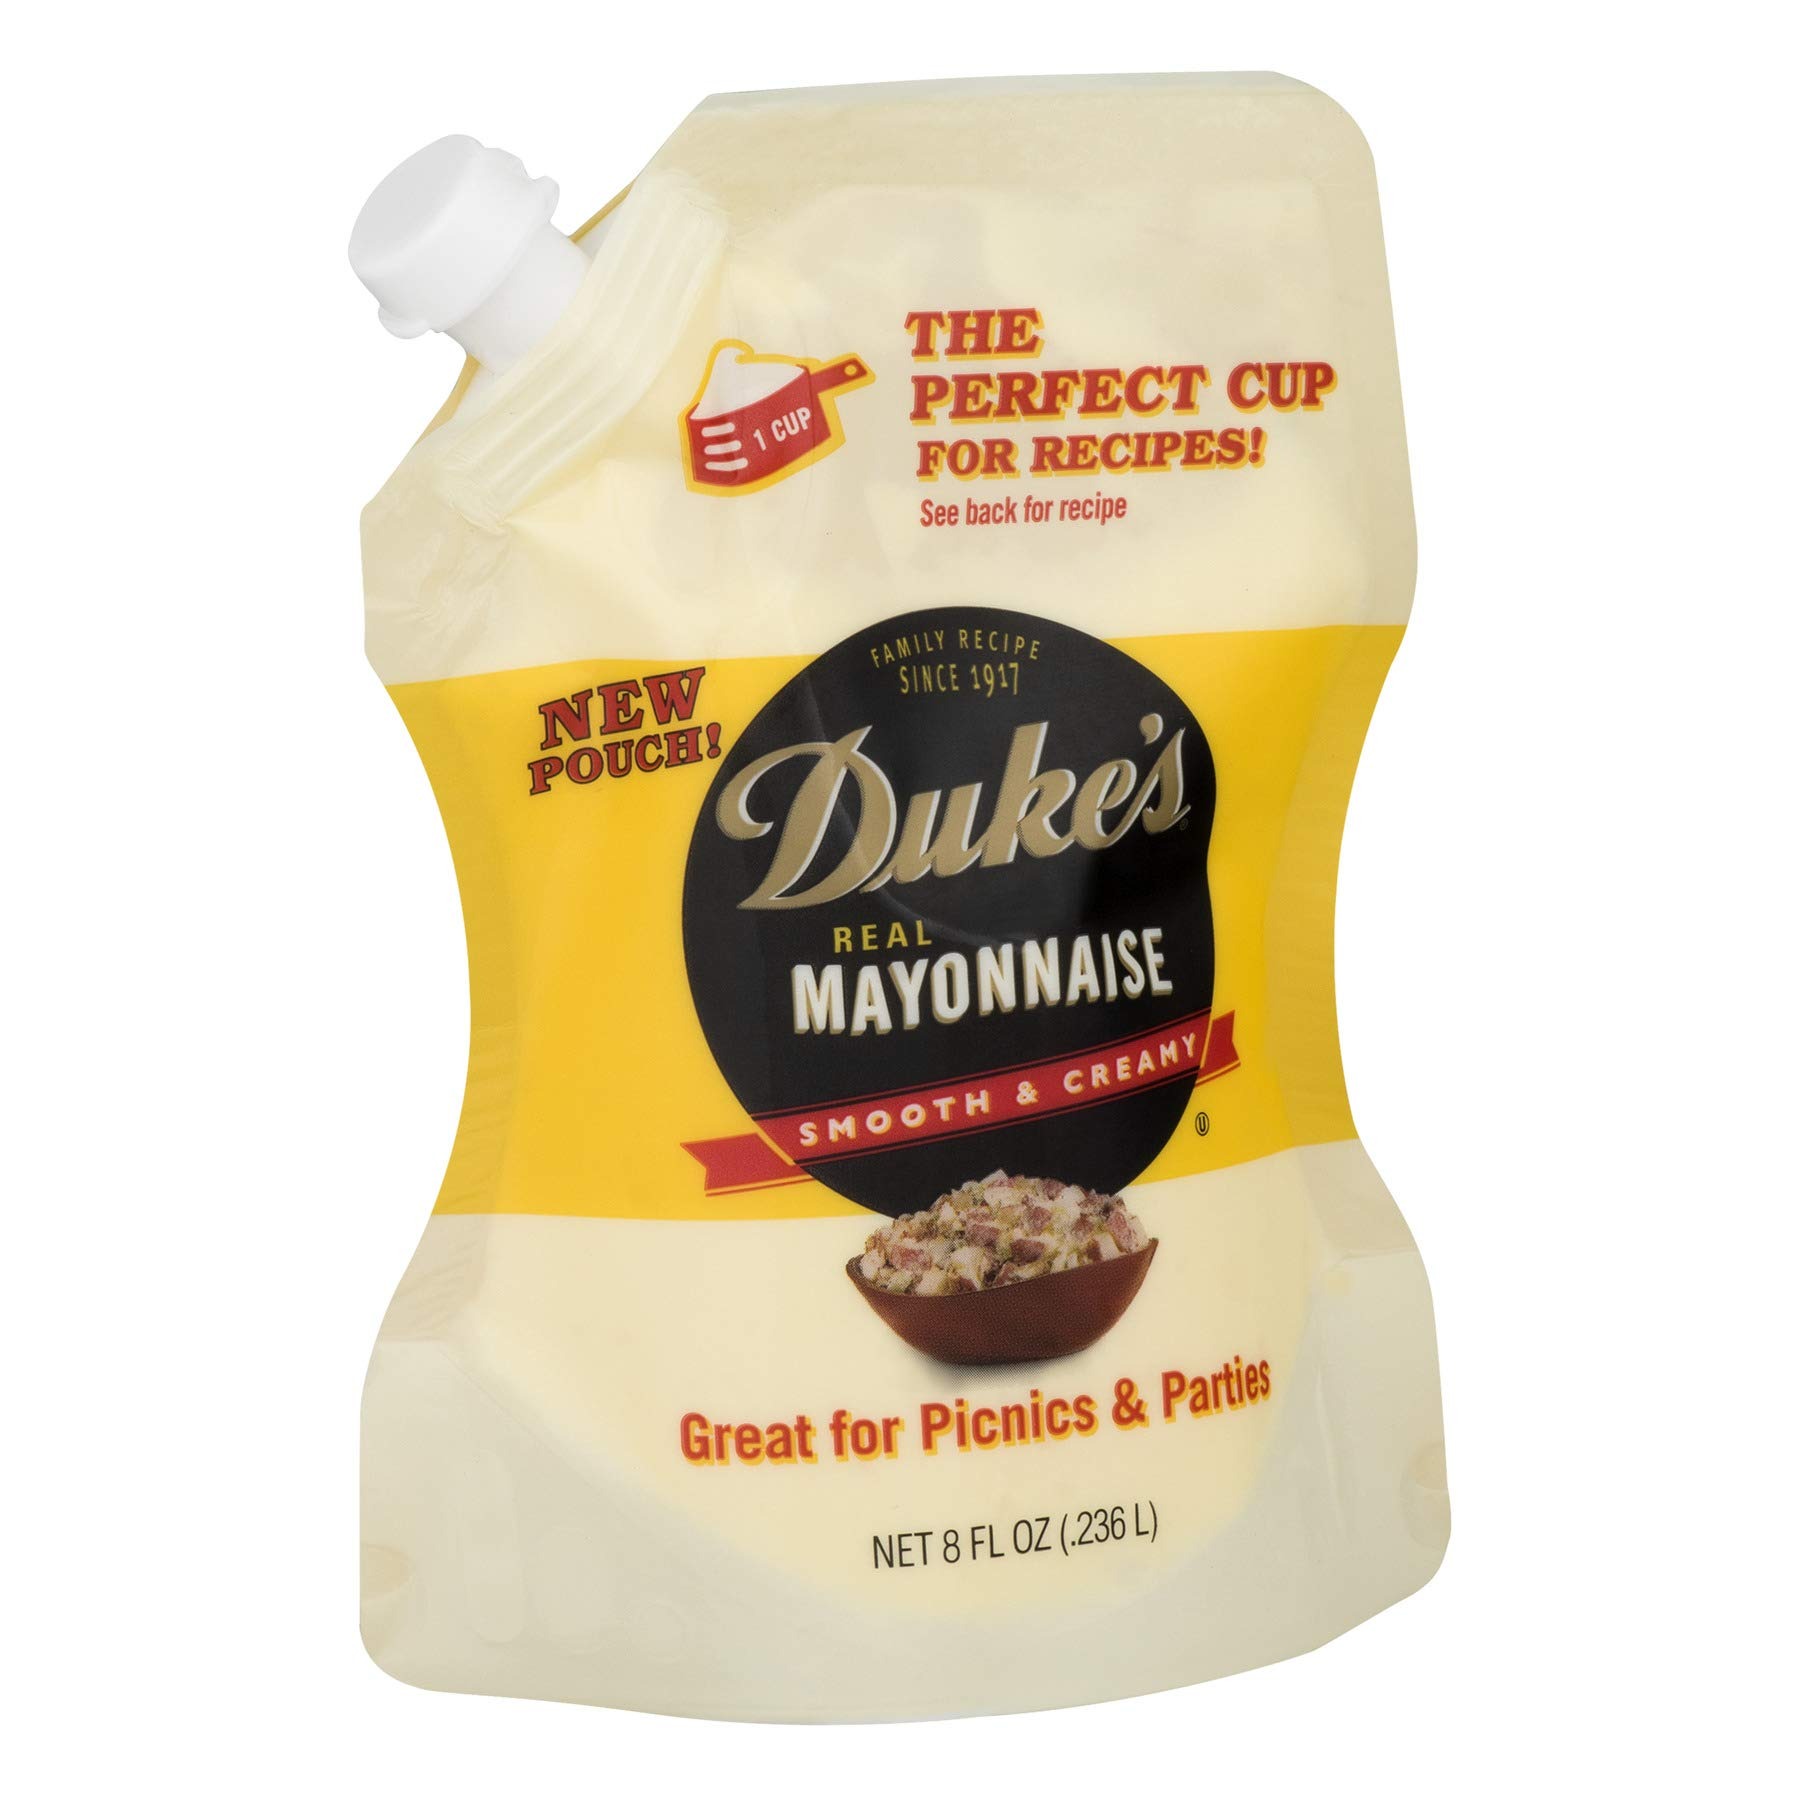
Item Name: Duke's Smooth & Creamy Real Mayonnaise, 8 fl oz (Pack of 3)
Value: 24.0
Unit: Fl Oz

Price: 1.75